Brighton and Hove

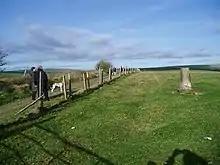
Trigpoint on the approach to Mount Zion

A small parish at the end of the 18th century, Hove began to expand in the early 19th century alongside the westward development of Brighton, and in 1832 became incorporated into the parliamentary constituency of Brighton. In 1873 commissioners from Hove, West Hove and Brunswick were amalgamated as means to guard against the dominance of Brighton. The first public buildings were completed in the late 19th century, including the original town hall in 1882. The parish of Aldrington was annexed by Hove in 1893. A municipal borough of Hove was formed by royal charter in 1889, granting Hove administrative autonomy. Further expansion took place in 1927, with the addition of the parishes of Preston Rural and Hangleton and westerly sections of West Blatchington and Patcham. Hove gained its own parliamentary constituency in 1950. The Local Government Act 1972 abolished the remaining parishes of Hove, Aldrington and Hangleton and West Blatchington to form the unparished non-metropolitan district of Hove. It also incorporated the nearby town of Portslade-by-Sea into the new district. The new boundaries established by the Act remained largely the same until unification with Brighton a quarter of a century later.